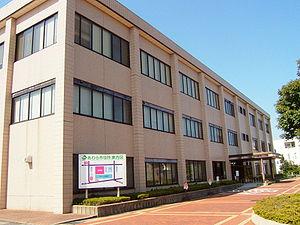
Awara est une ville du Japon, située dans la préfecture de Fukui.